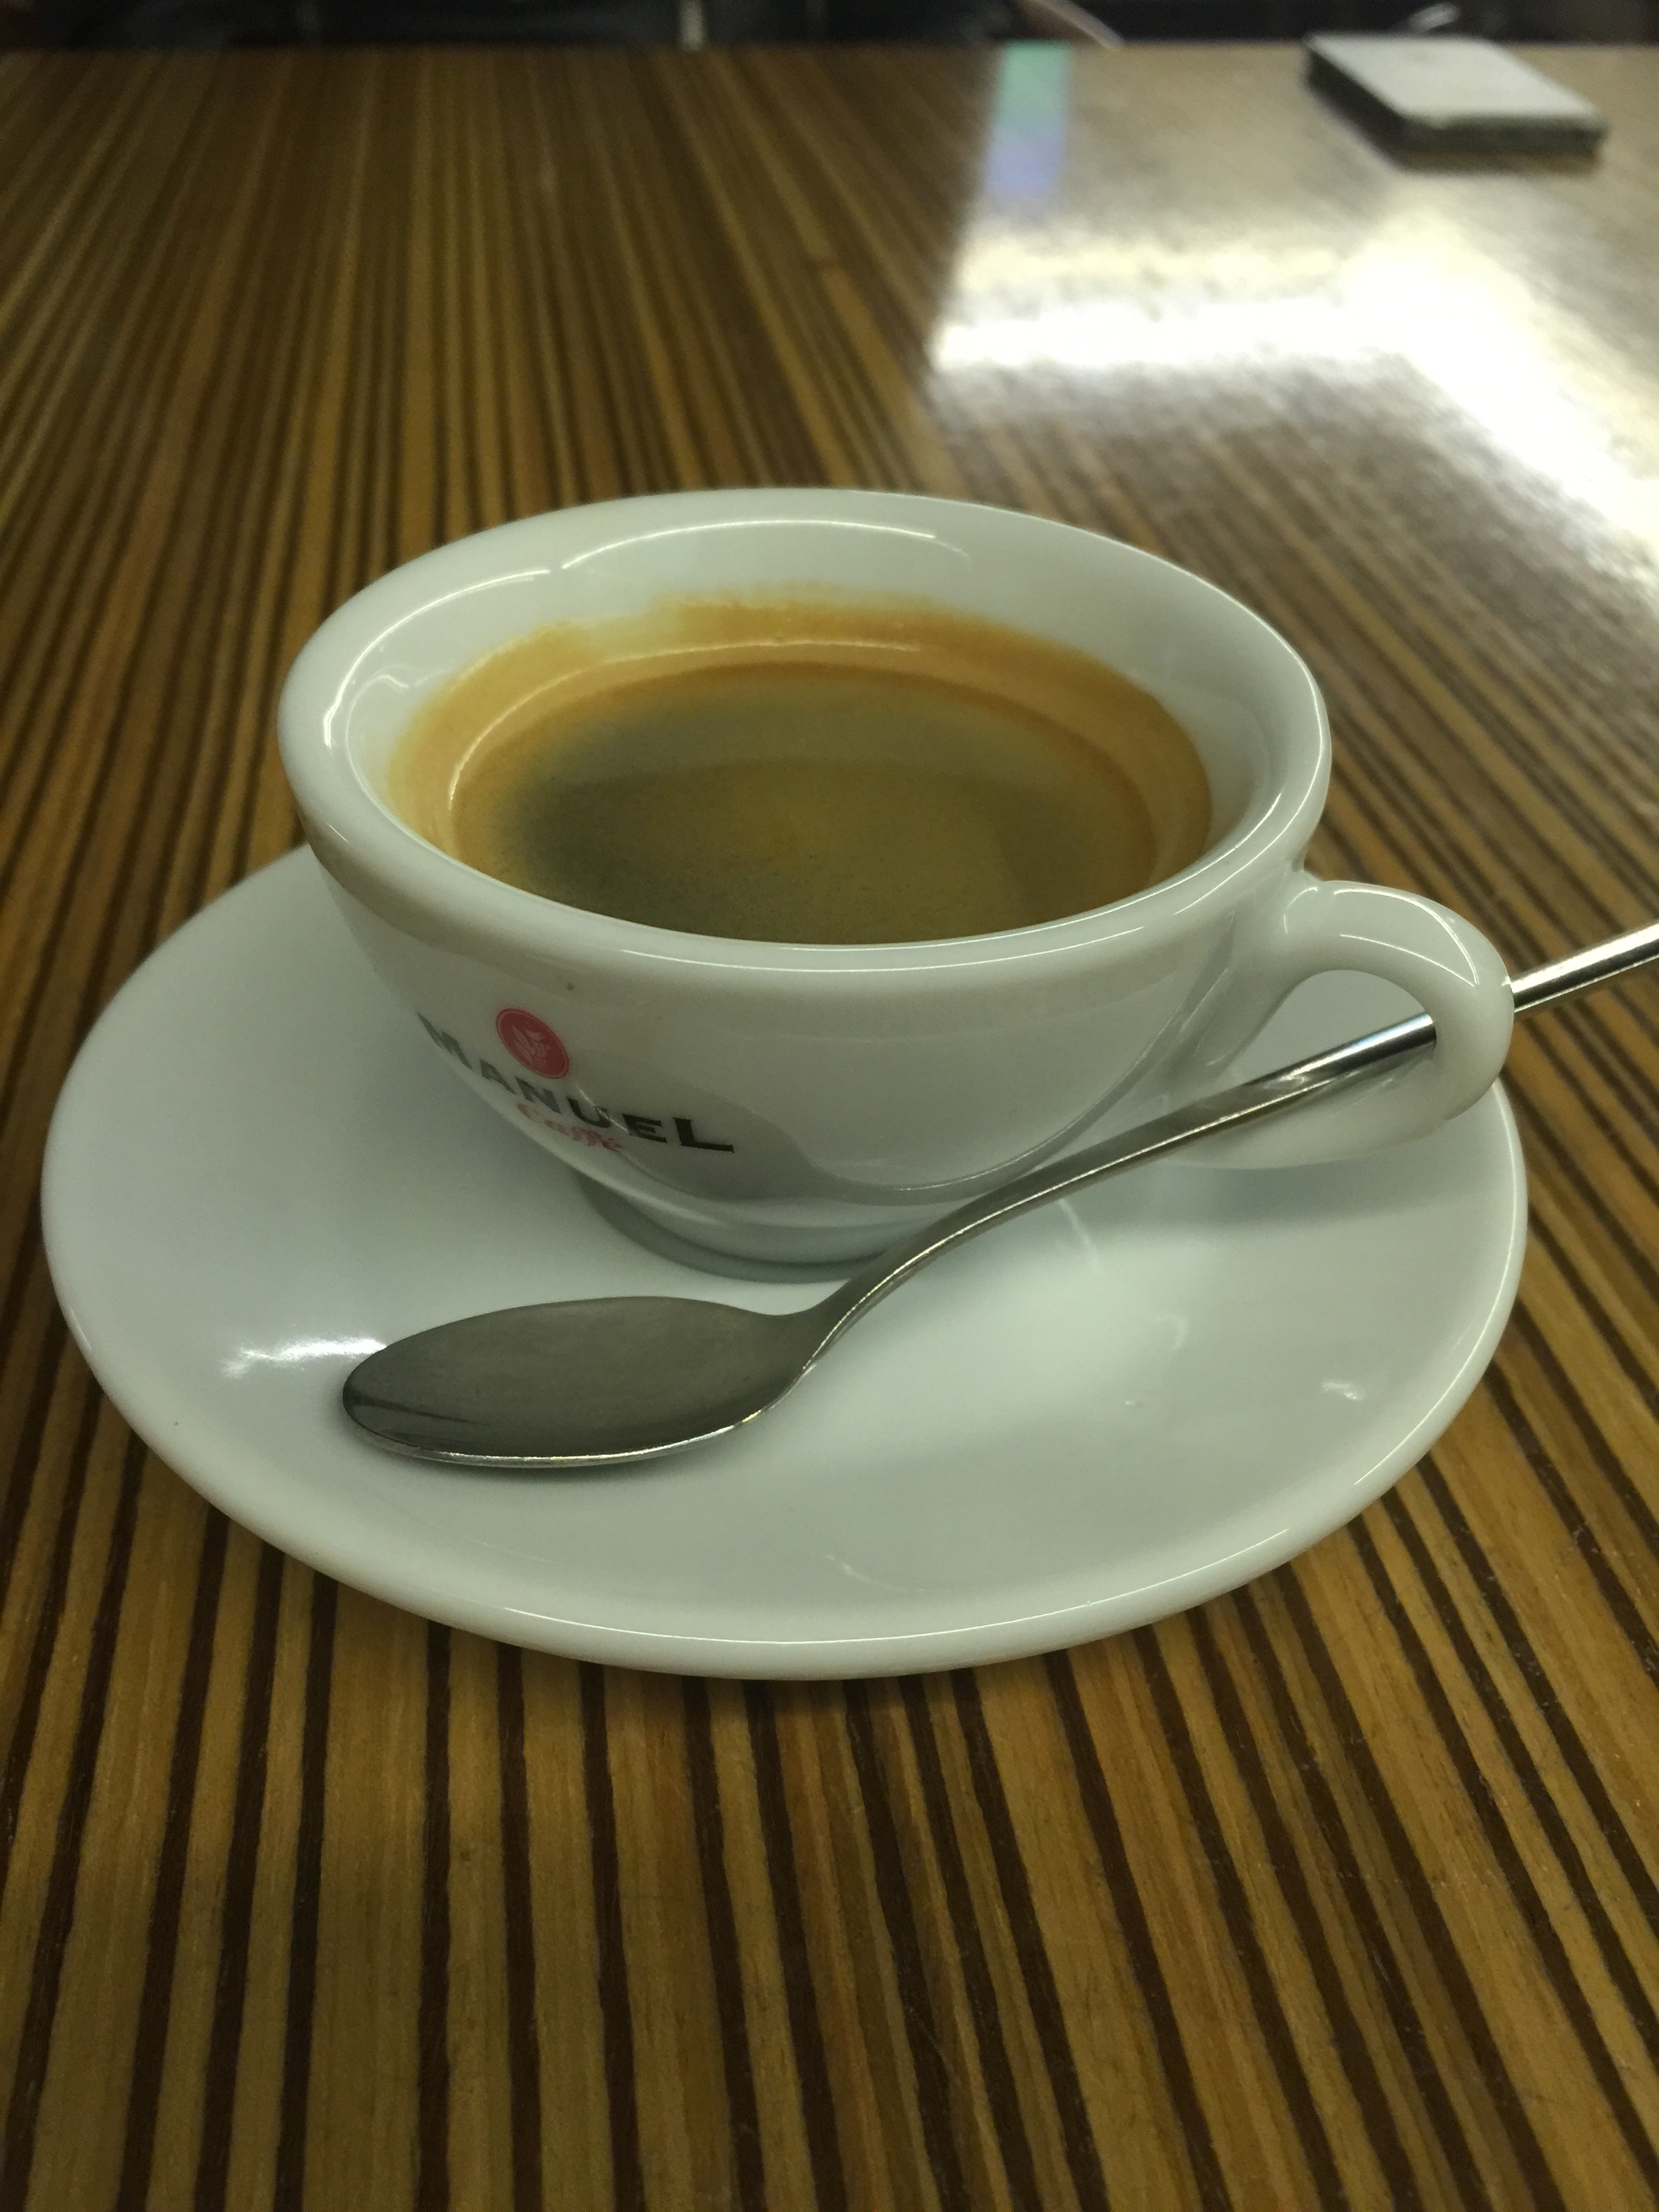
coffee, tea, cup, drink, espresso, coffee cup, caffeine, flavor, caf au lait, caff macchiato, caff americano